Myanmar Lethwei Federation

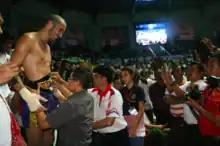
U Thein Aung, President of the Myanmar Lethwei Federation awarding the Lethwei Golden Belt at Thein Pyu Stadium in 2016.

The Myanmar Lethwei Federation or MLF is a branch of the Myanmar's Ministry of Health and Sports. The federation was initially founded in 1995 as the Myanmar Traditional Boxing Federation, since Lethwei is translated to Boxing in Burmese language. In 2019, the federation adapted its name to the MTLF - Myanmar Traditional Lethwei Federation, reflecting a more modern approach to the world and later updated it to Myanmar Lethwei Federation.